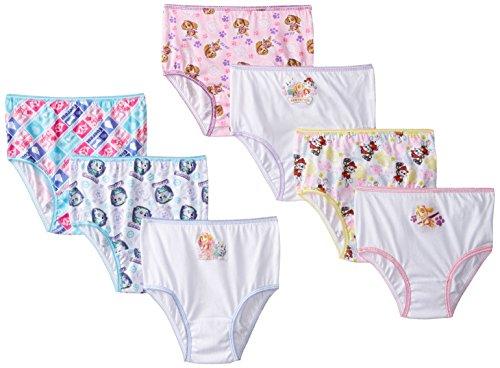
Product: Nickelodeon Paw Patrol - 7 Pack Girls Underwear Briefs
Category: Clothing, Shoes & Jewelry | Girls | Clothing | Underwear | Panties
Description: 100 percent combed cotton.
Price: $5.00